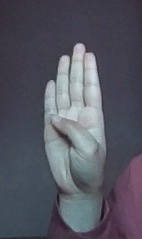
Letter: kaaf